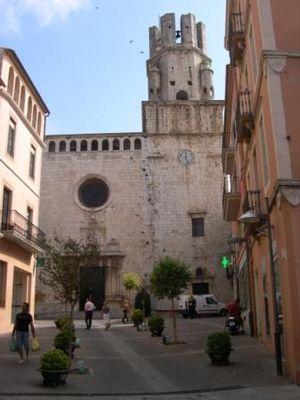
Palafrugell est une commune de la comarque du Baix Empordà dans la province de Gérone en Catalogne. Avec une population de près de 23 000 habitants, c'est la commune la plus importante de la comarque. La ville est limitrophe de Mont-ras, Forallac, Torrent, Regencós et Begur. Elle englobe les noyaux urbains de Santa Margarida et Ermedàs, le village de Llofriu, et le pied du massif des Gavarres avec ses hameaux Calella de Palafrugell, Llafranch, Tamariu i Aigua Xelida.